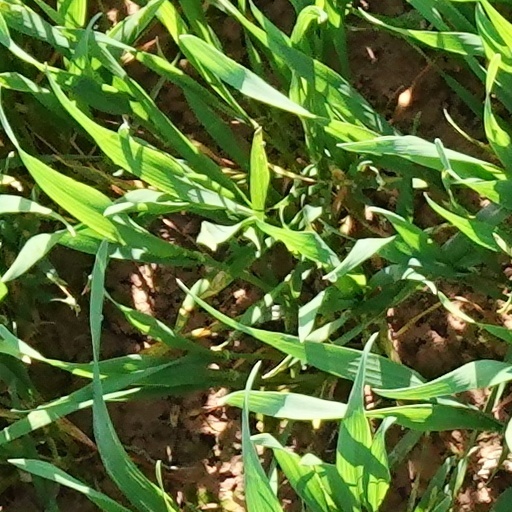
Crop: wheat